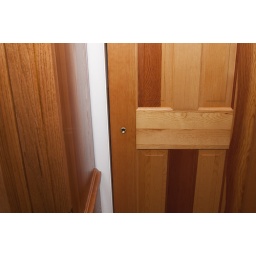
Closet door in master bedroom